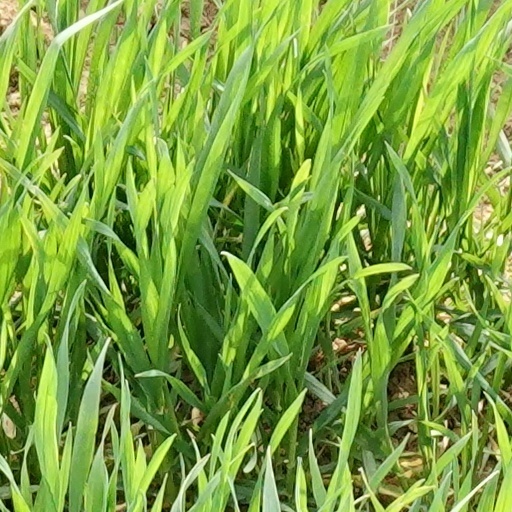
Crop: wheat